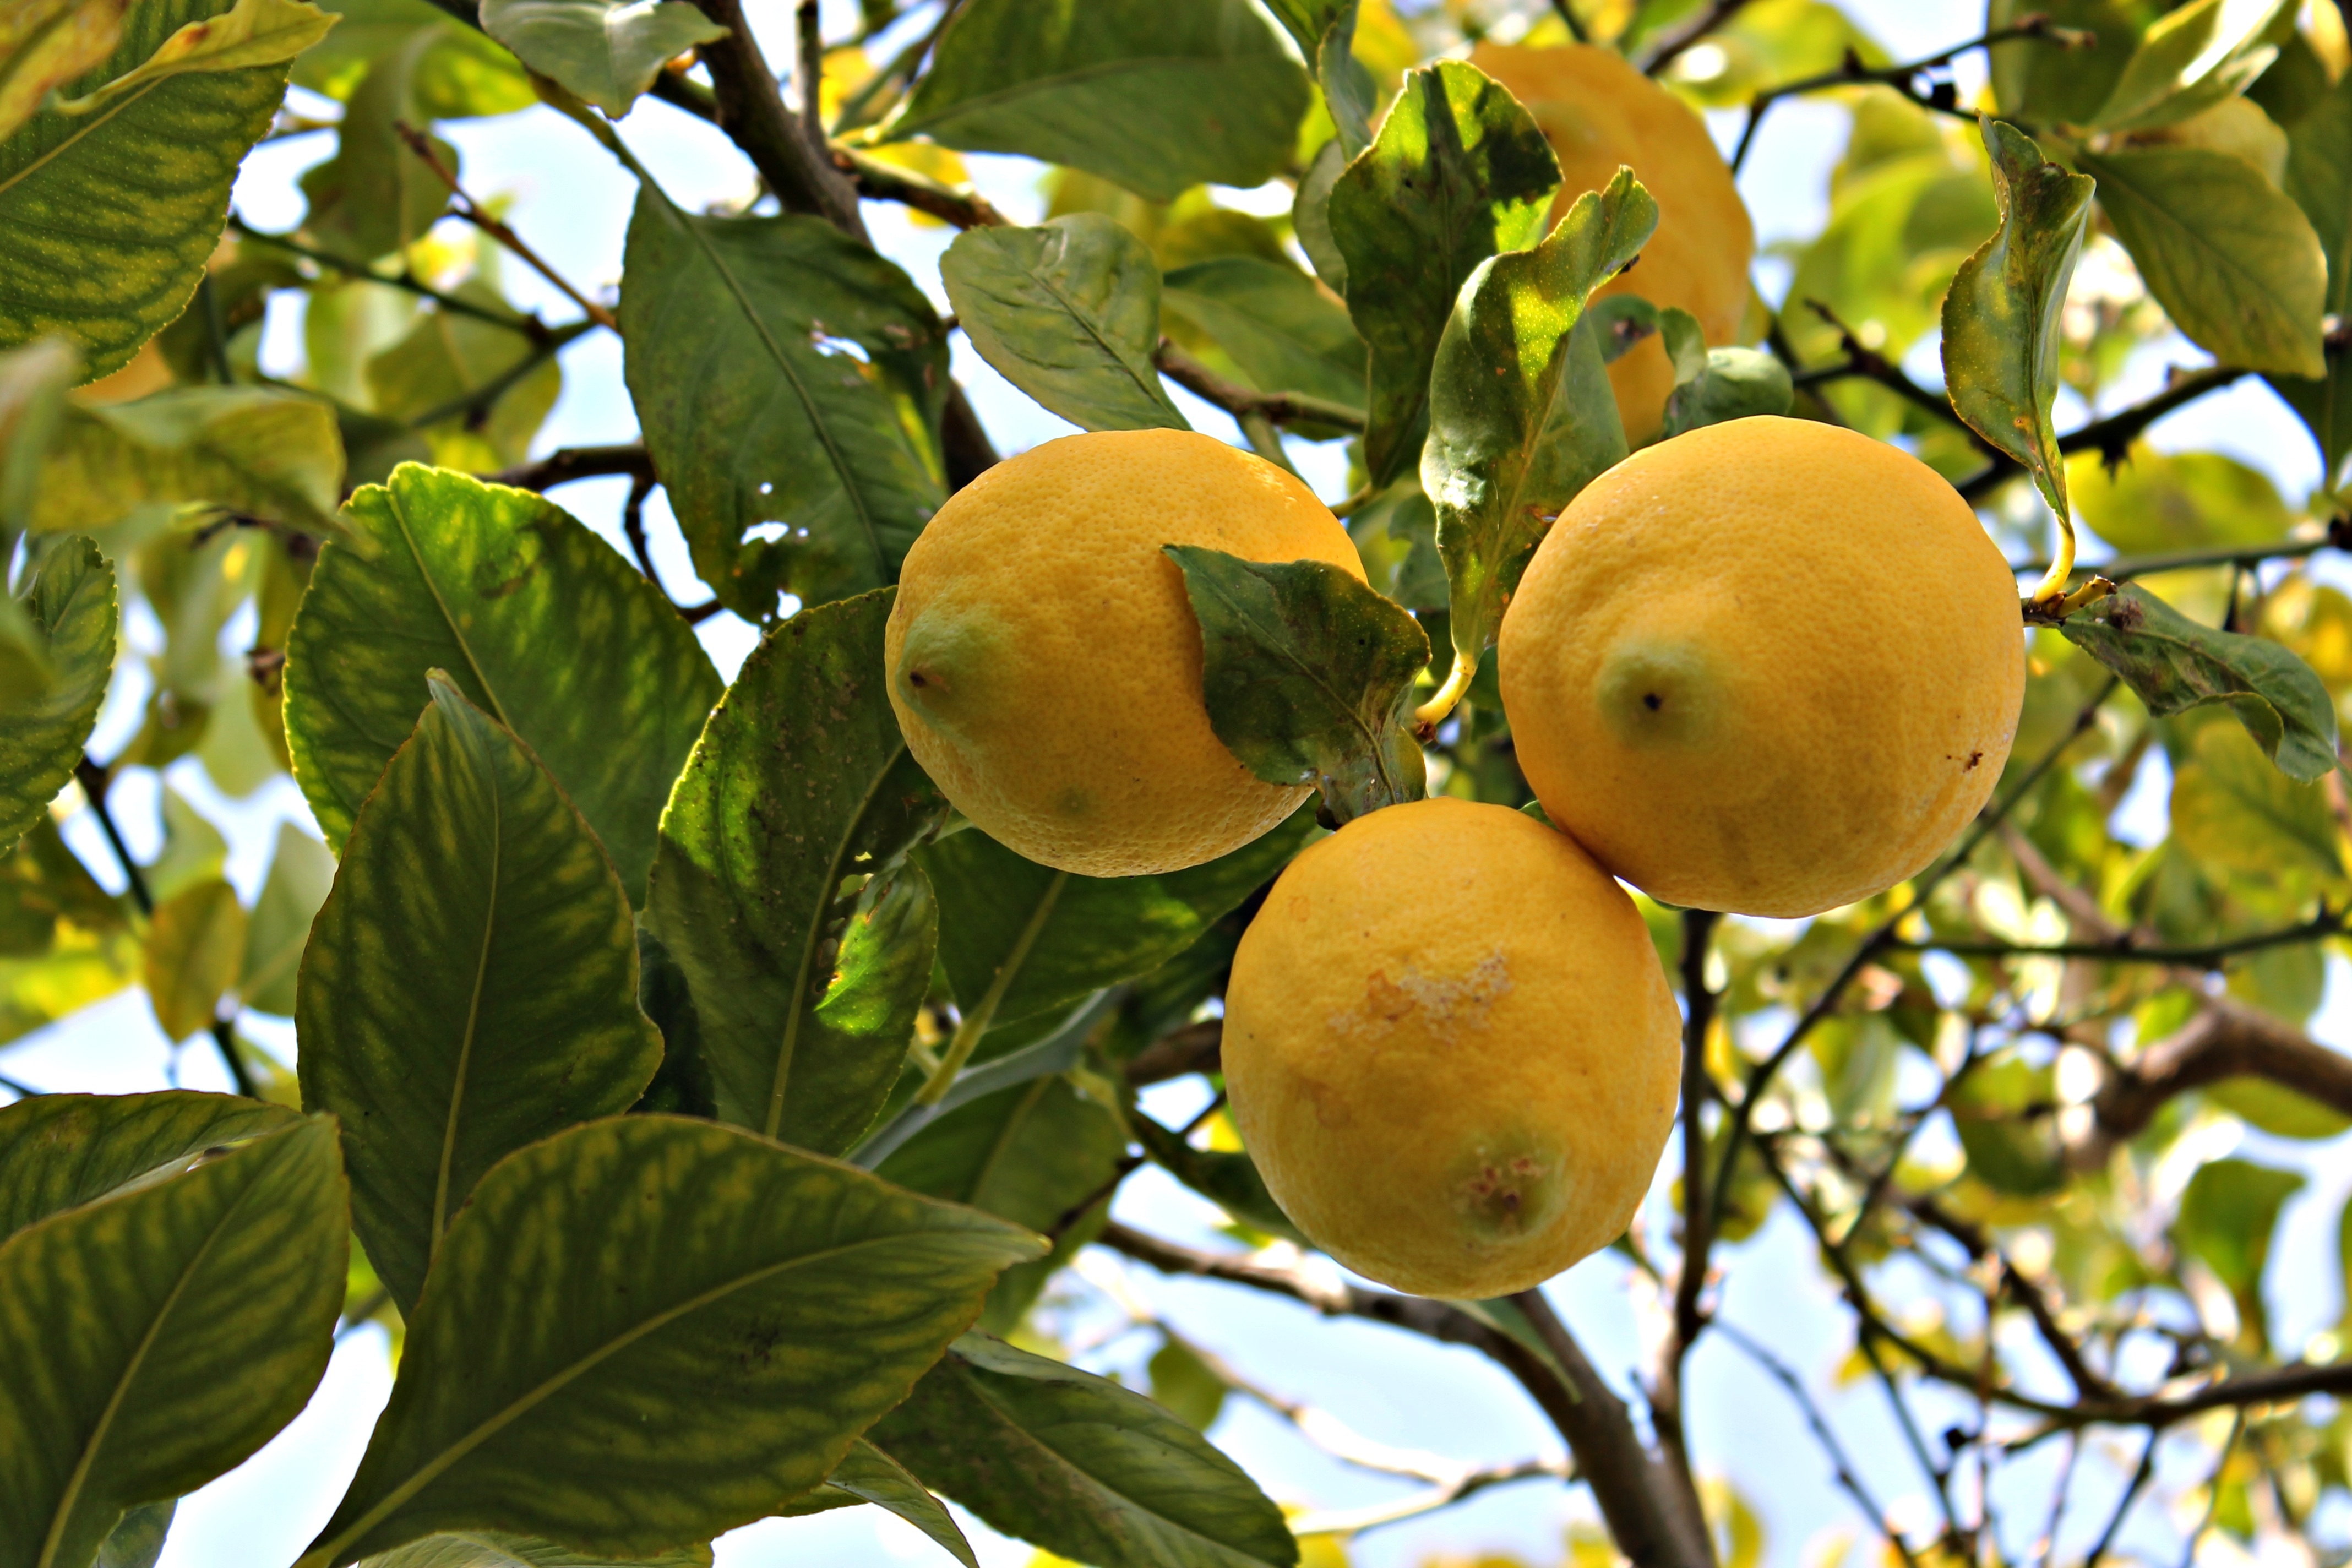
tree, branch, plant, fruit, leaf, flower, food, produce, botany, yellow, flora, lemon, lime, fruit tree, citrus, flowering plant, orange blossom, bitter orange, acidity, land plant, yuzu, lemon juice, mediterranean fruit